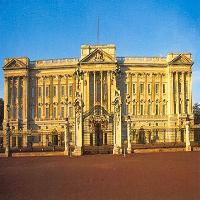
Weather: sun or clear